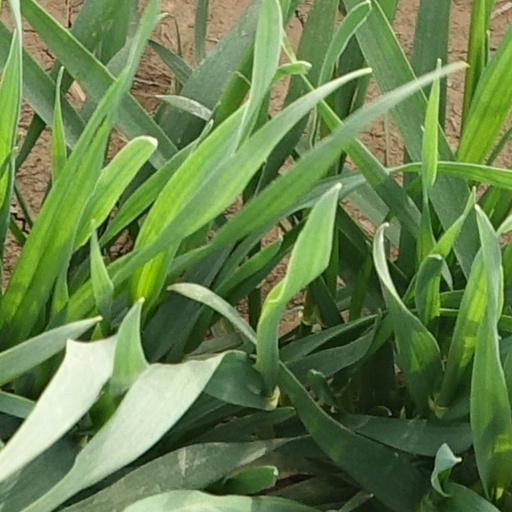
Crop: wheat